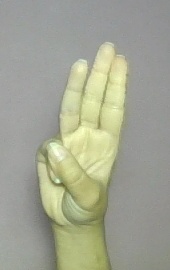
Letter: thaa